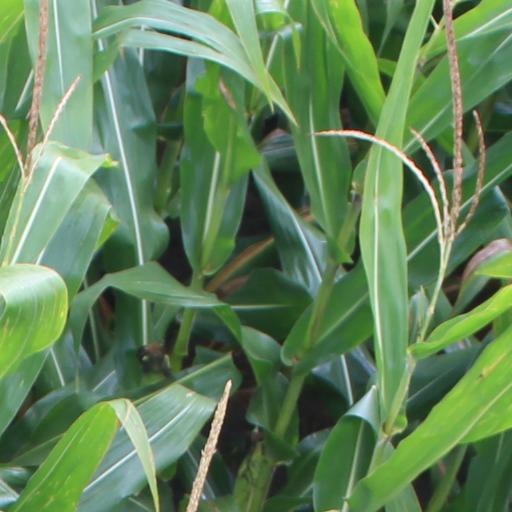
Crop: maize; corn